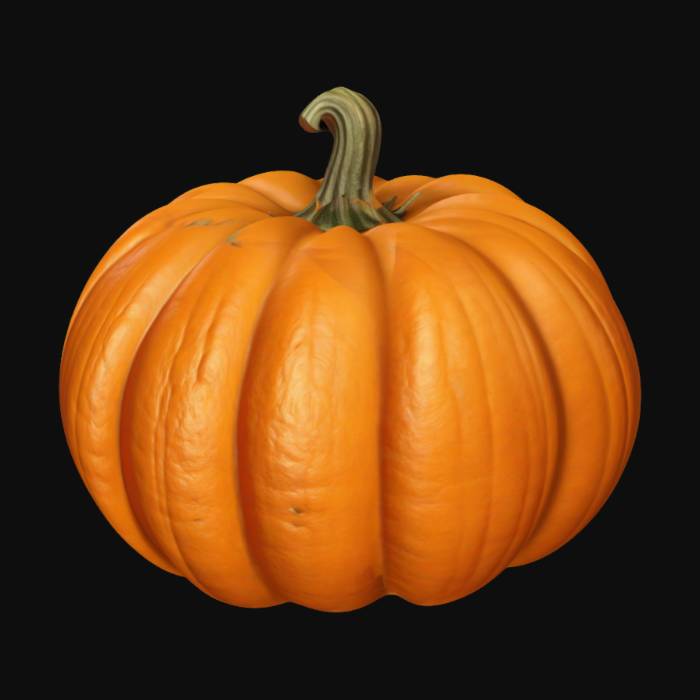
미적 점수 (1~10점): 8